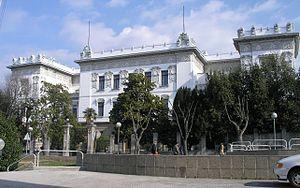
L'université Juraj Dobrila de Pula est une université de Pula en Croatie, fondée en 2006.